Diabetic retinopathy

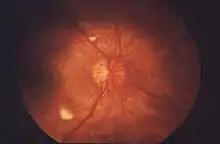
Proliferative diabetic retinopathy

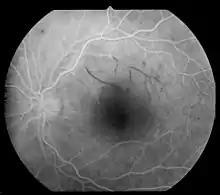
Emptied retinal venules due to arterial branch occlusion in diabetic retinopathy (fluorescein angiography)

Nearly all people with diabetes develop some degree of retina damage ("retinopathy") over several decades with the disease. For many, that damage can only be detected by a retinal exam, and has no noticeable effect on vision. Over time, progressive retinal damage may appear on a retinal exam, first with small bulges in retinal blood vessels called microaneurysms. Then larger abnormalities in retinal vessels: cotton wool spots, hemorrhages, lipid deposits called "hard exudates", intraretinal microvascular abnormalities, and abnormal-looking retinal veins. Eventually, many progress to a stage where new blood vessels grow throughout the retina. These new blood vessels often break and bleed. Minor bleeding can cause dark floating spots obstructing vision; major bleeding can completely block vision.